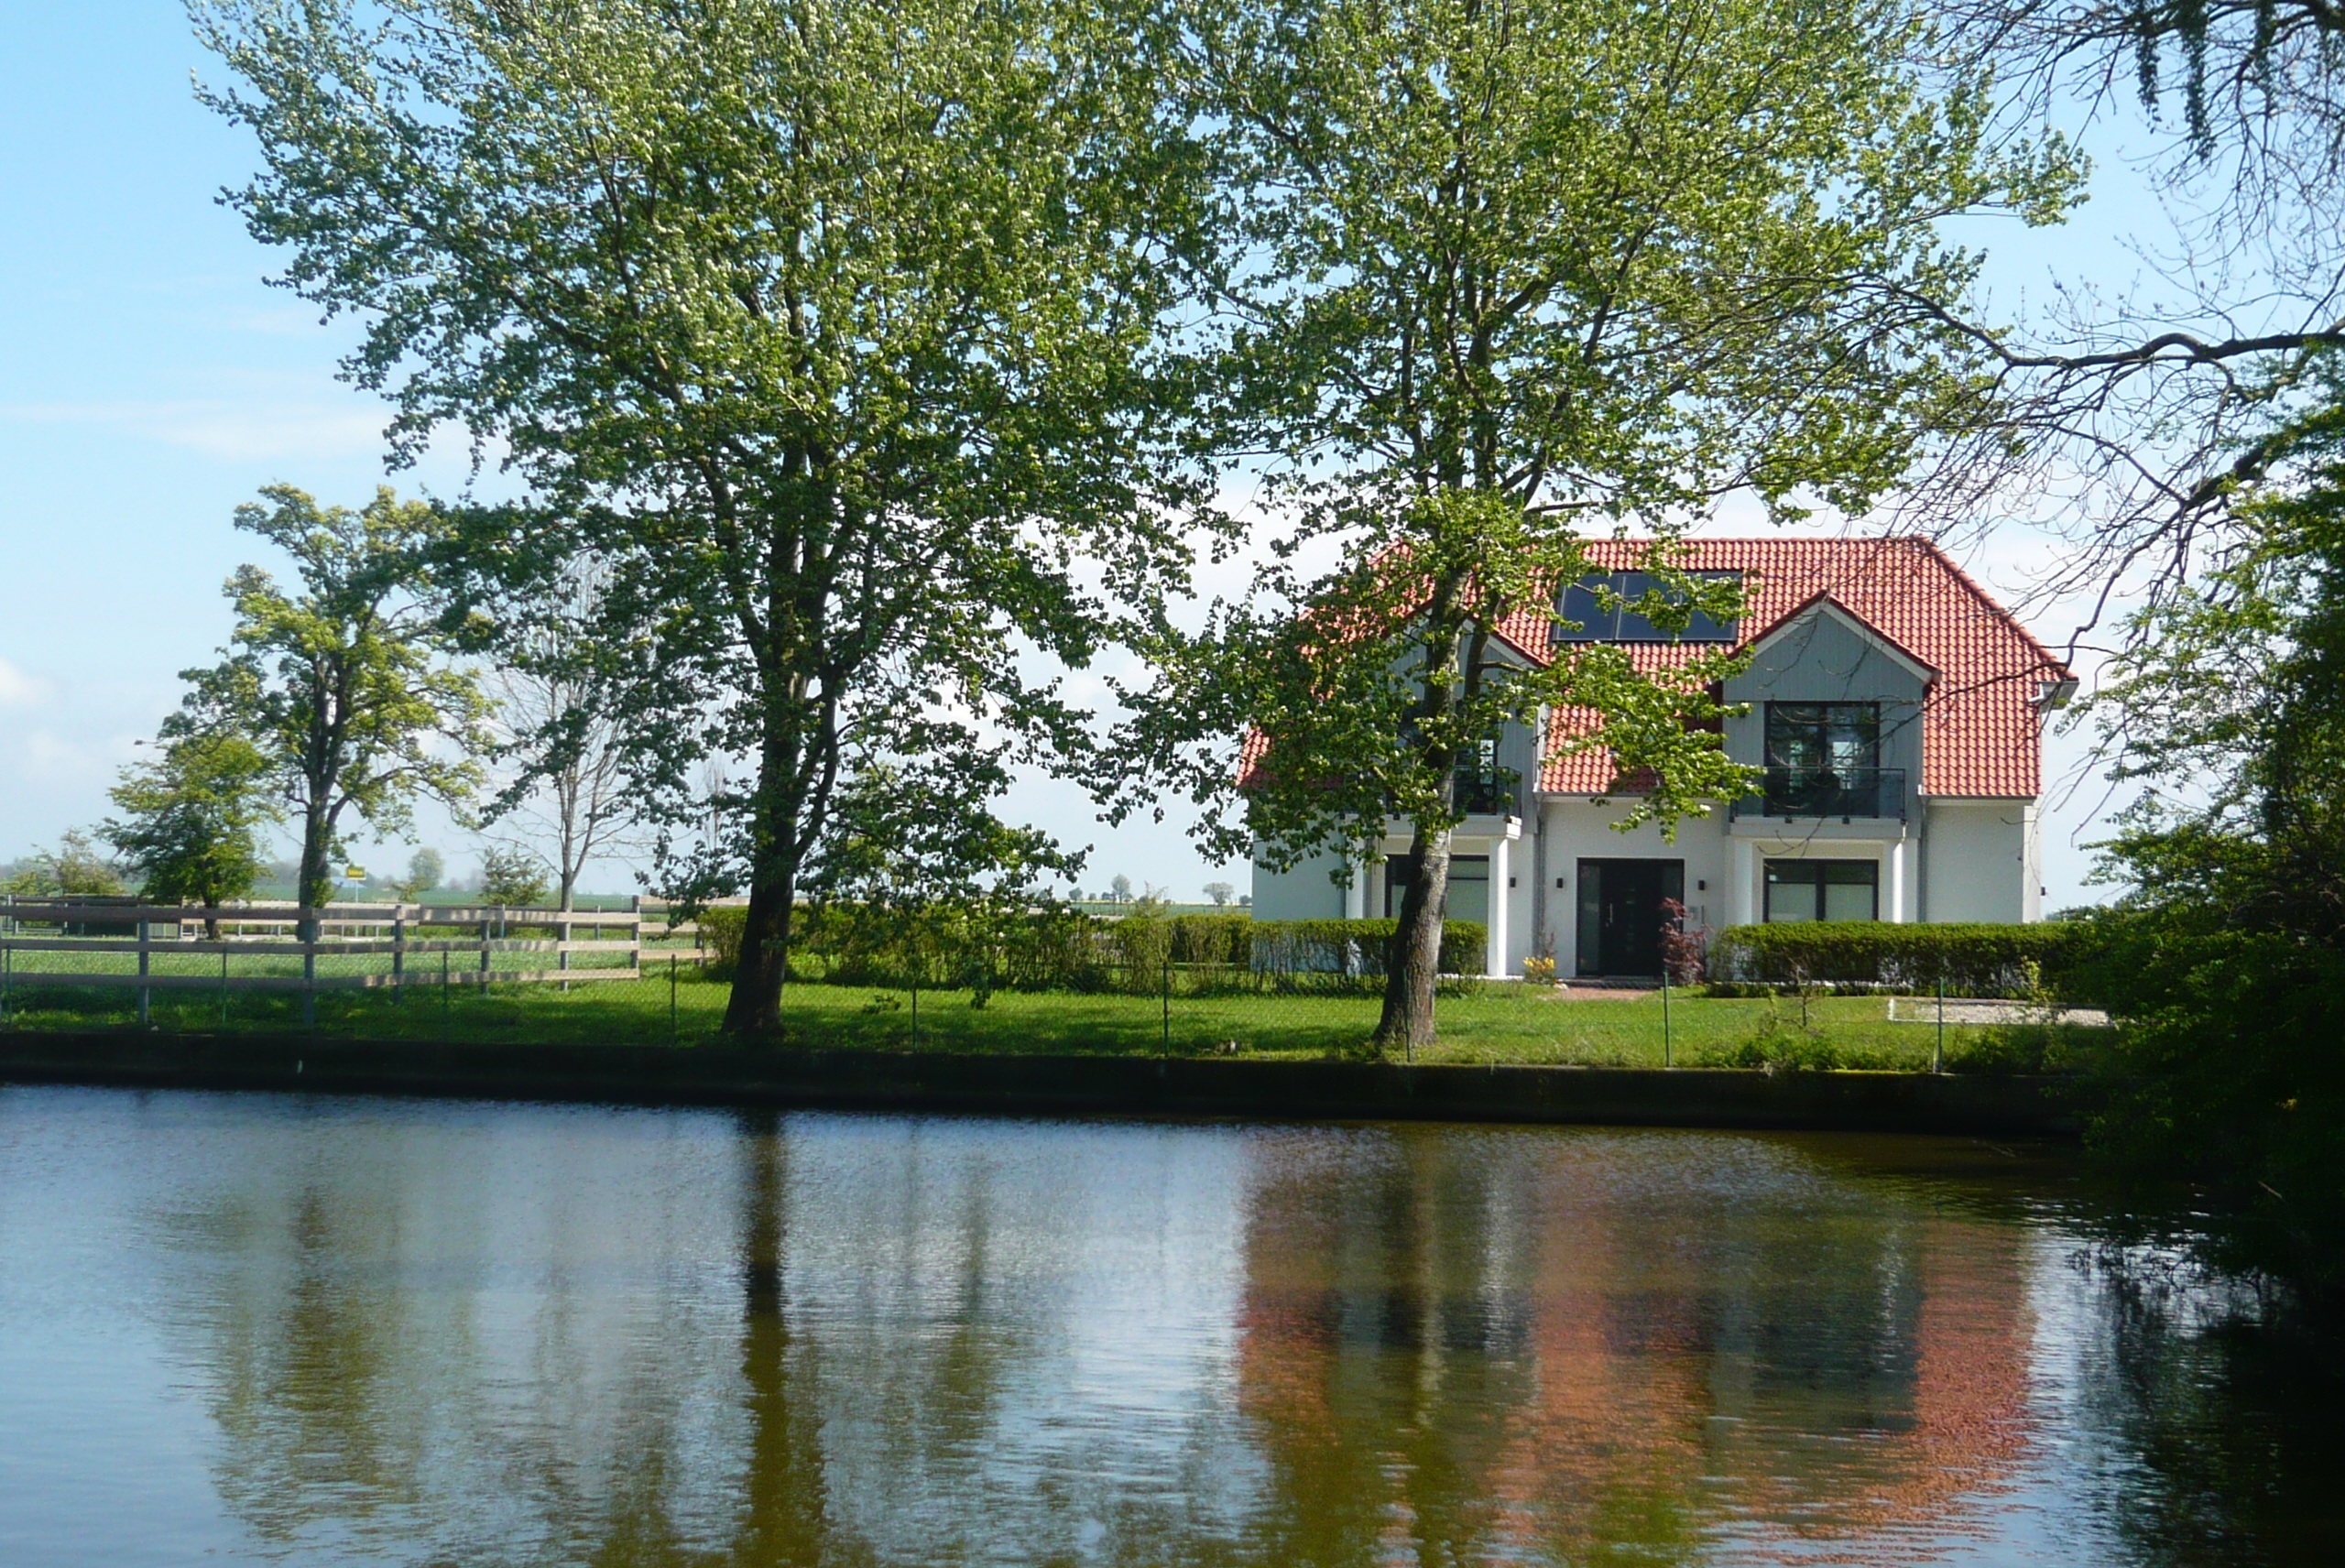
sea, tree, water, nature, house, flower, lake, home, river, canal, pond, reflection, garden, apartment, waterway, hotel, estate, bellevue, baltic sea, fehmarn, holiday complex, woody plant, bayou, health hotel, wellness hotel